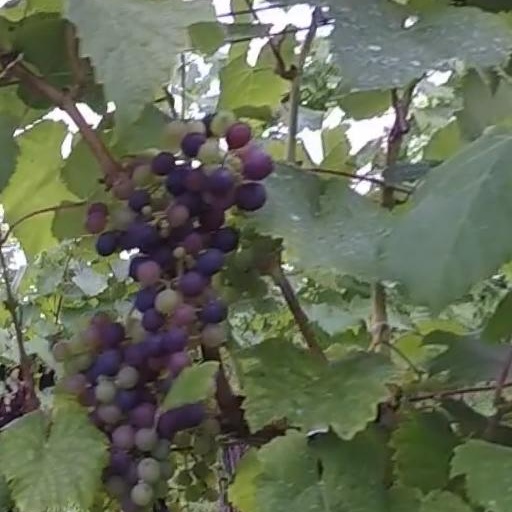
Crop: grape